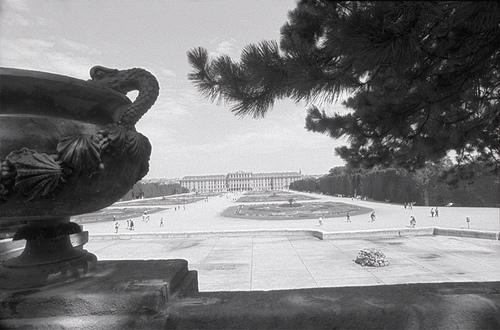
Weather: snow or frosty